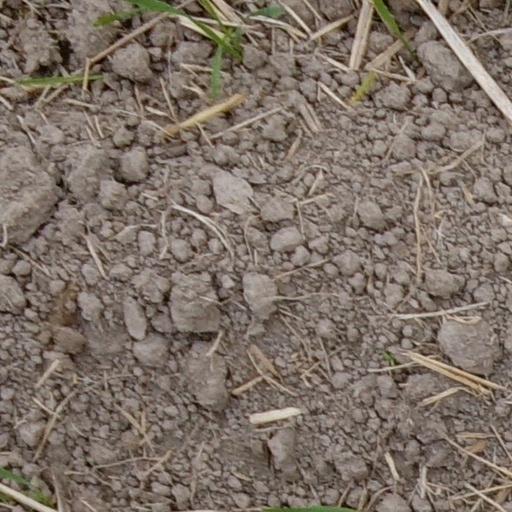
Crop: wheat